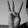
ASL letter: W